Asturica Augusta

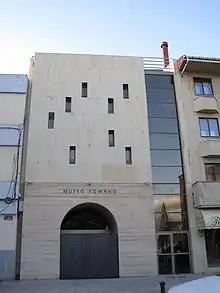
Facade of the Roman Museum, erected on the ergastula

On the other hand, the archaeological work carried out on the occasion of the rehabilitation of the Gullón Theater made it possible to document, at the eastern end of the forum, the remains of the basilica: a semicircular apse, with four buttresses on the outside, and at its opening two columns in antis, all in opus caementicium. In another nearby plot, in the Plaza Arquitecto Gaudí, two parallel walls and a foundation cube of an opilar column were found, which would belong to the eastern flank of the building.